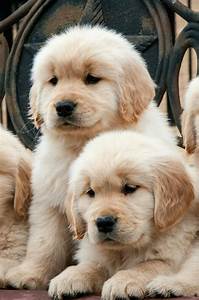
Label: dog